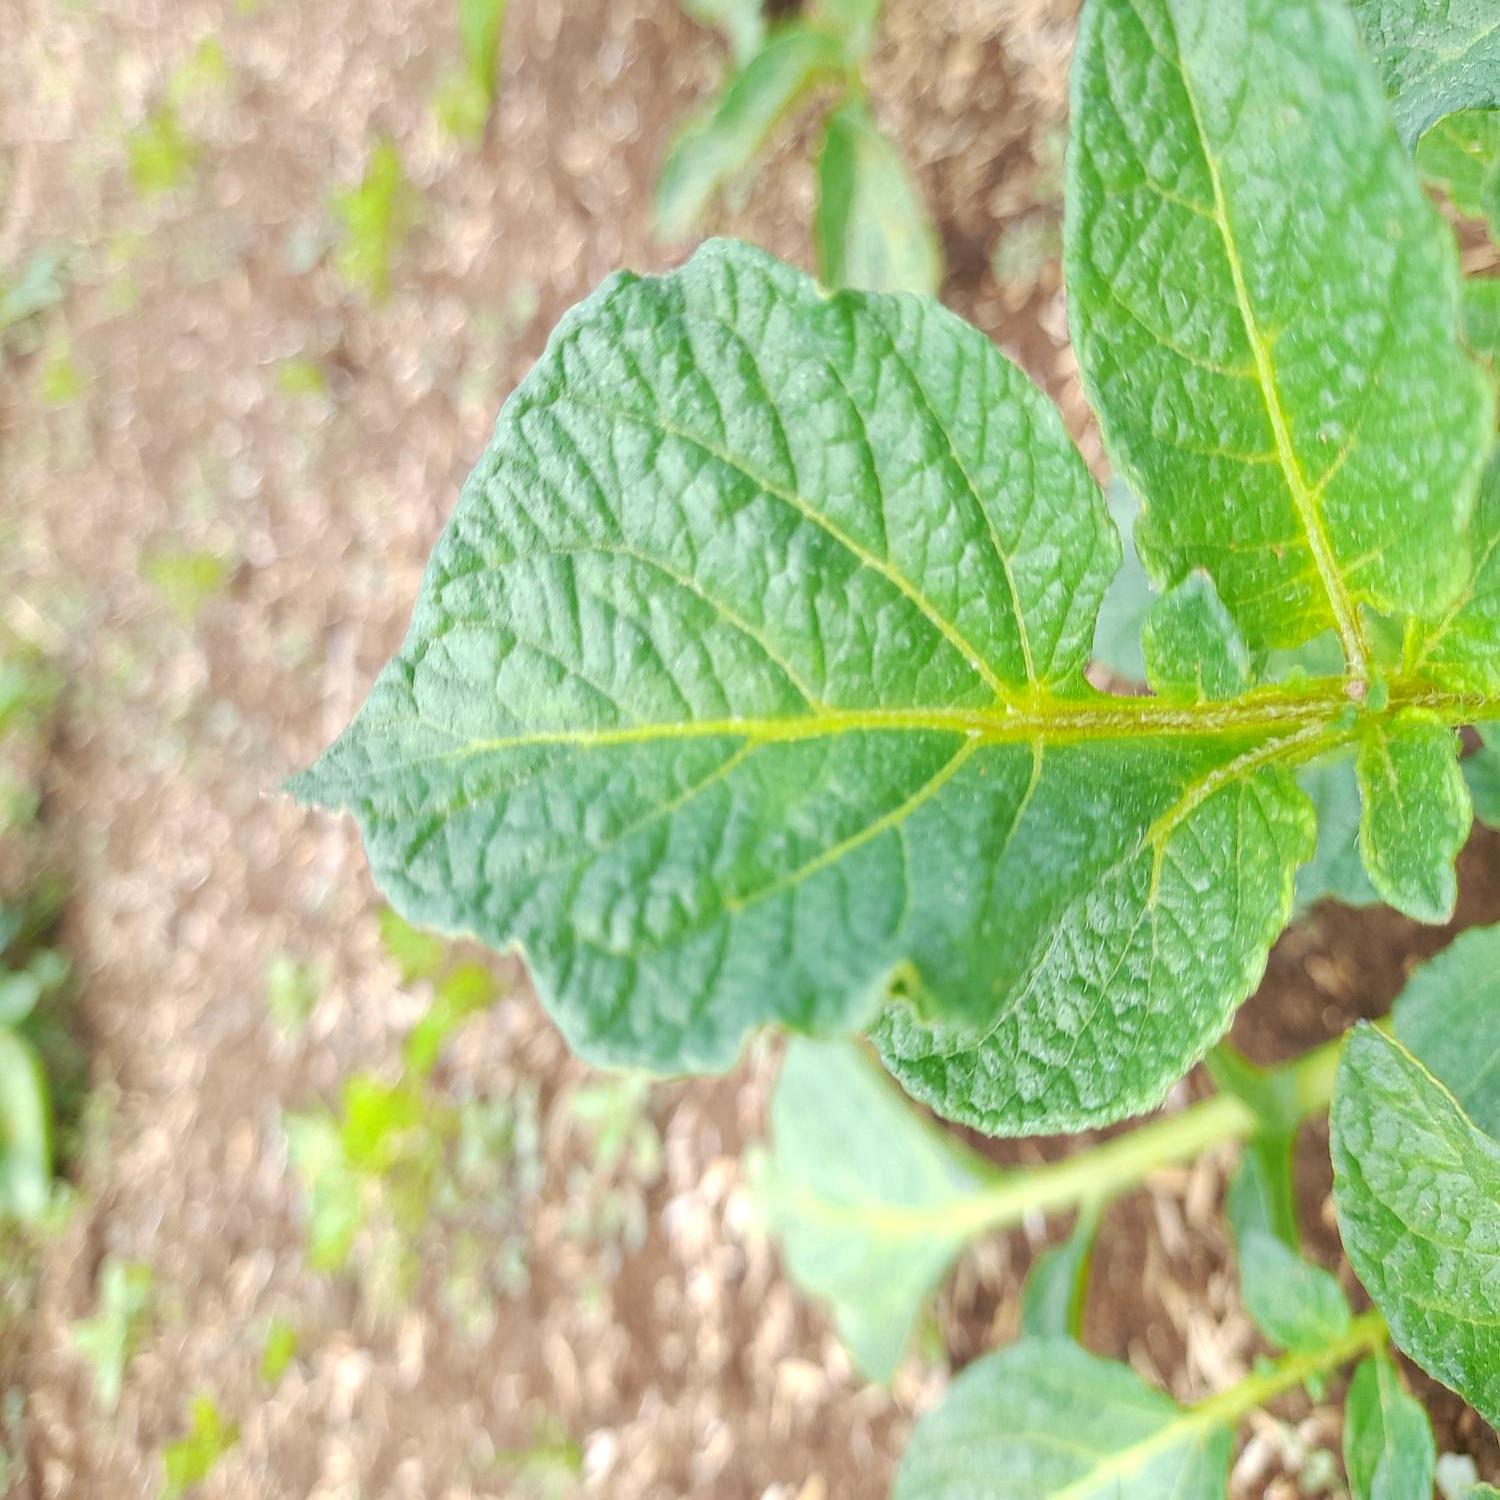
Etiqueta: Virus